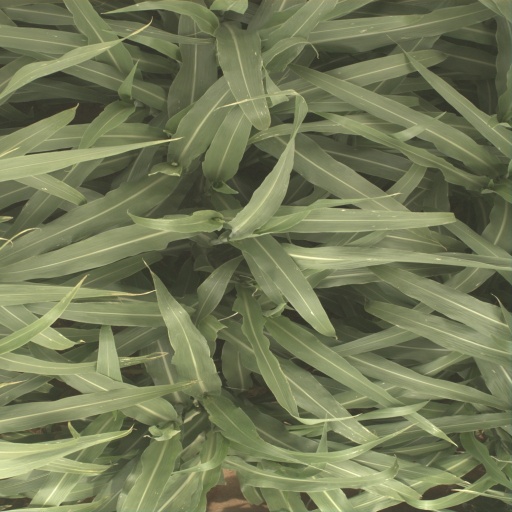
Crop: sorghum